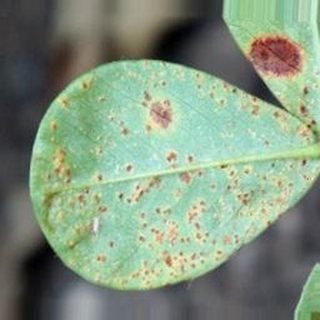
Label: groundnut_rust